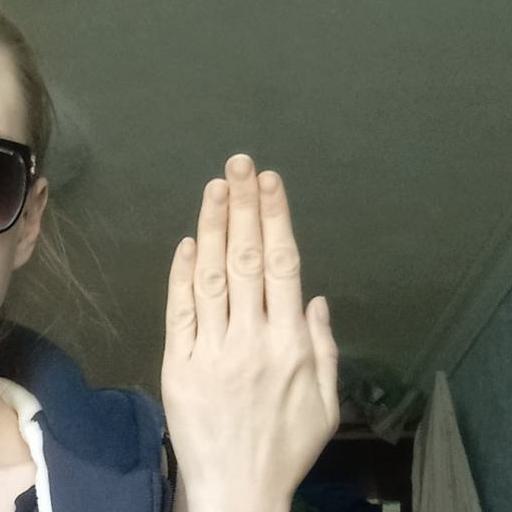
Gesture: stop_inverted